Frizz

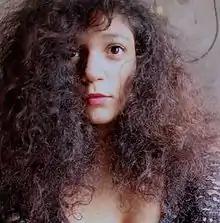
Young woman with frizzy hair.

Frizzy hair has been perceived differently in different eras and cultures. Publicity photos of the silent film star Mary Pickford were often backlit, highlighting her halo of frizz, and the frizzy perm was a mainstay of 1980s Western fashion. In the 1979 film "My Brilliant Career", when the frizzy-haired Sybylla threatens to cut off all her hair, her aunt Gussie replies, "It'd be a pity to lose your finest asset." Today, some people embrace their natural frizz, while others see it as a problem in need of a solution, and advertisements for hair products often present it as such.